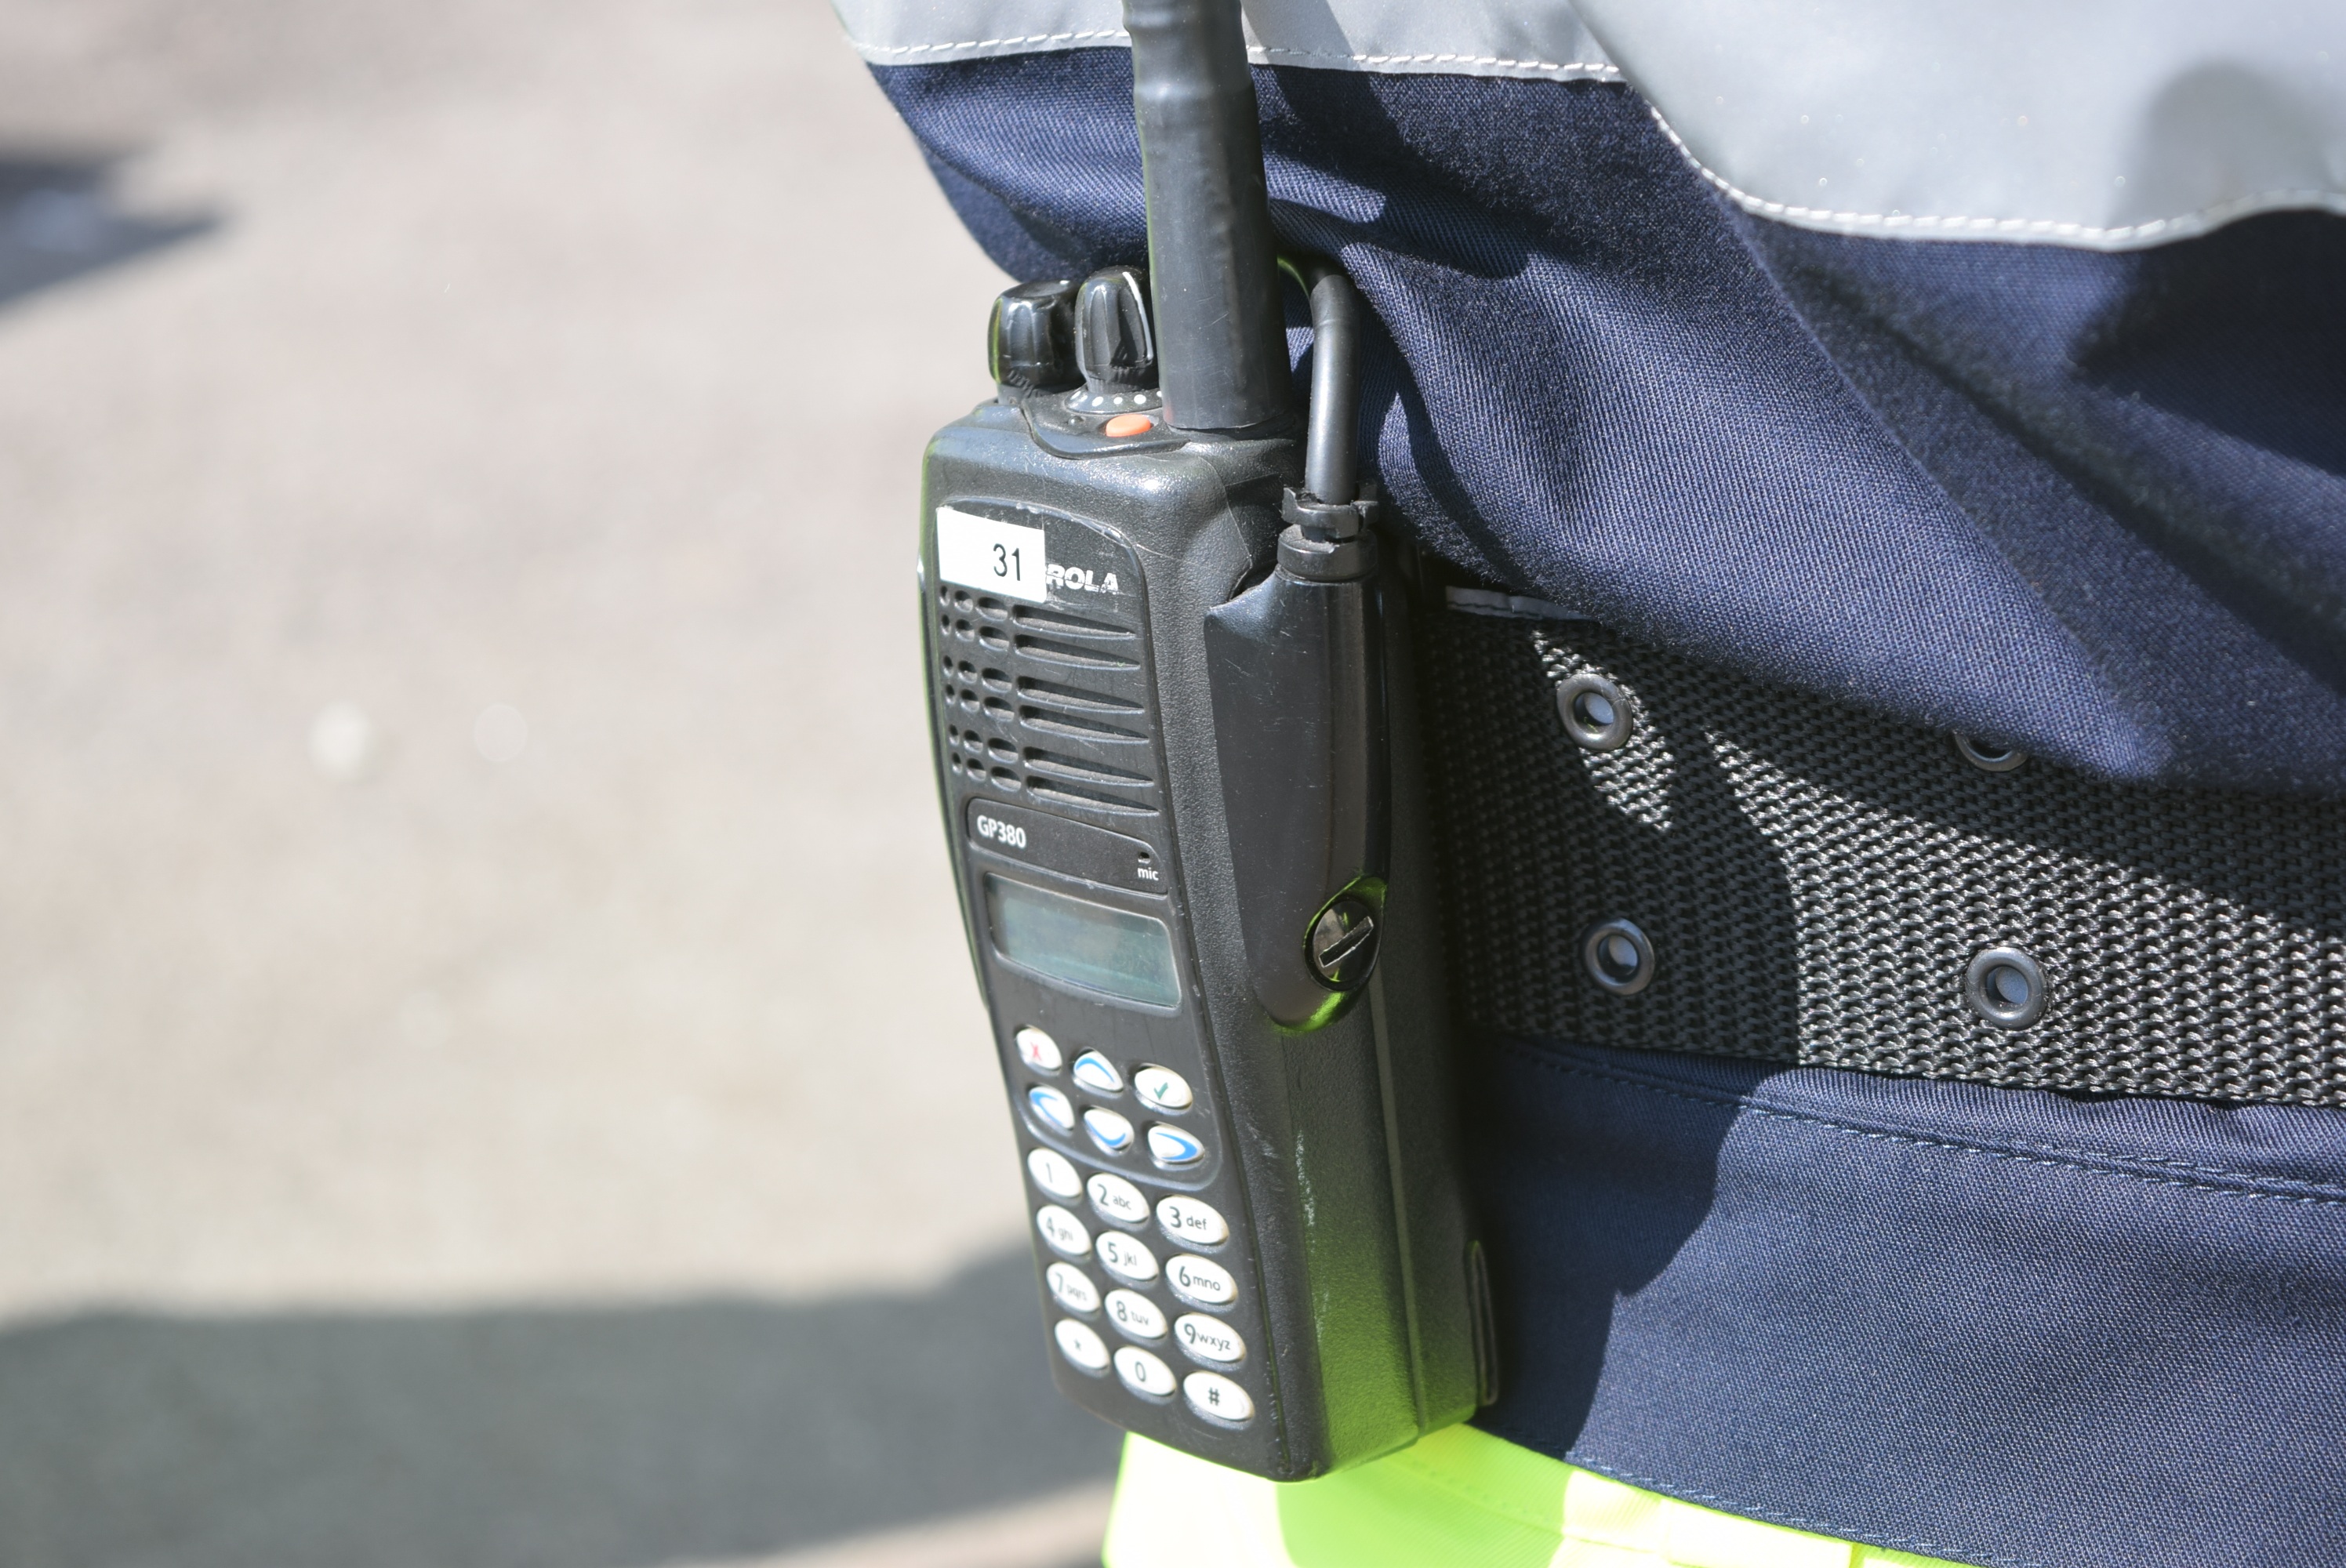
technology, gadget, mobile phone, emergency, walkie talkie, radio equipment